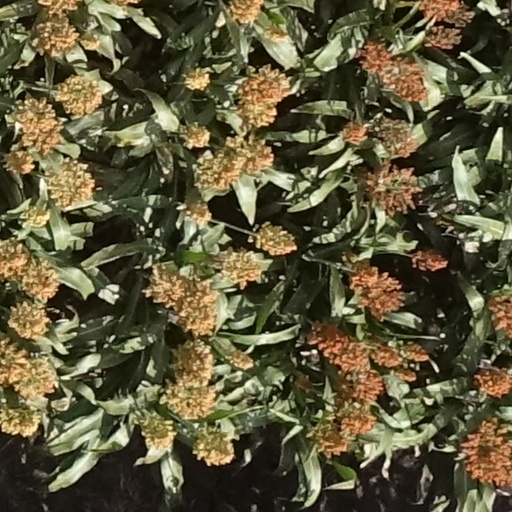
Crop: sorghum